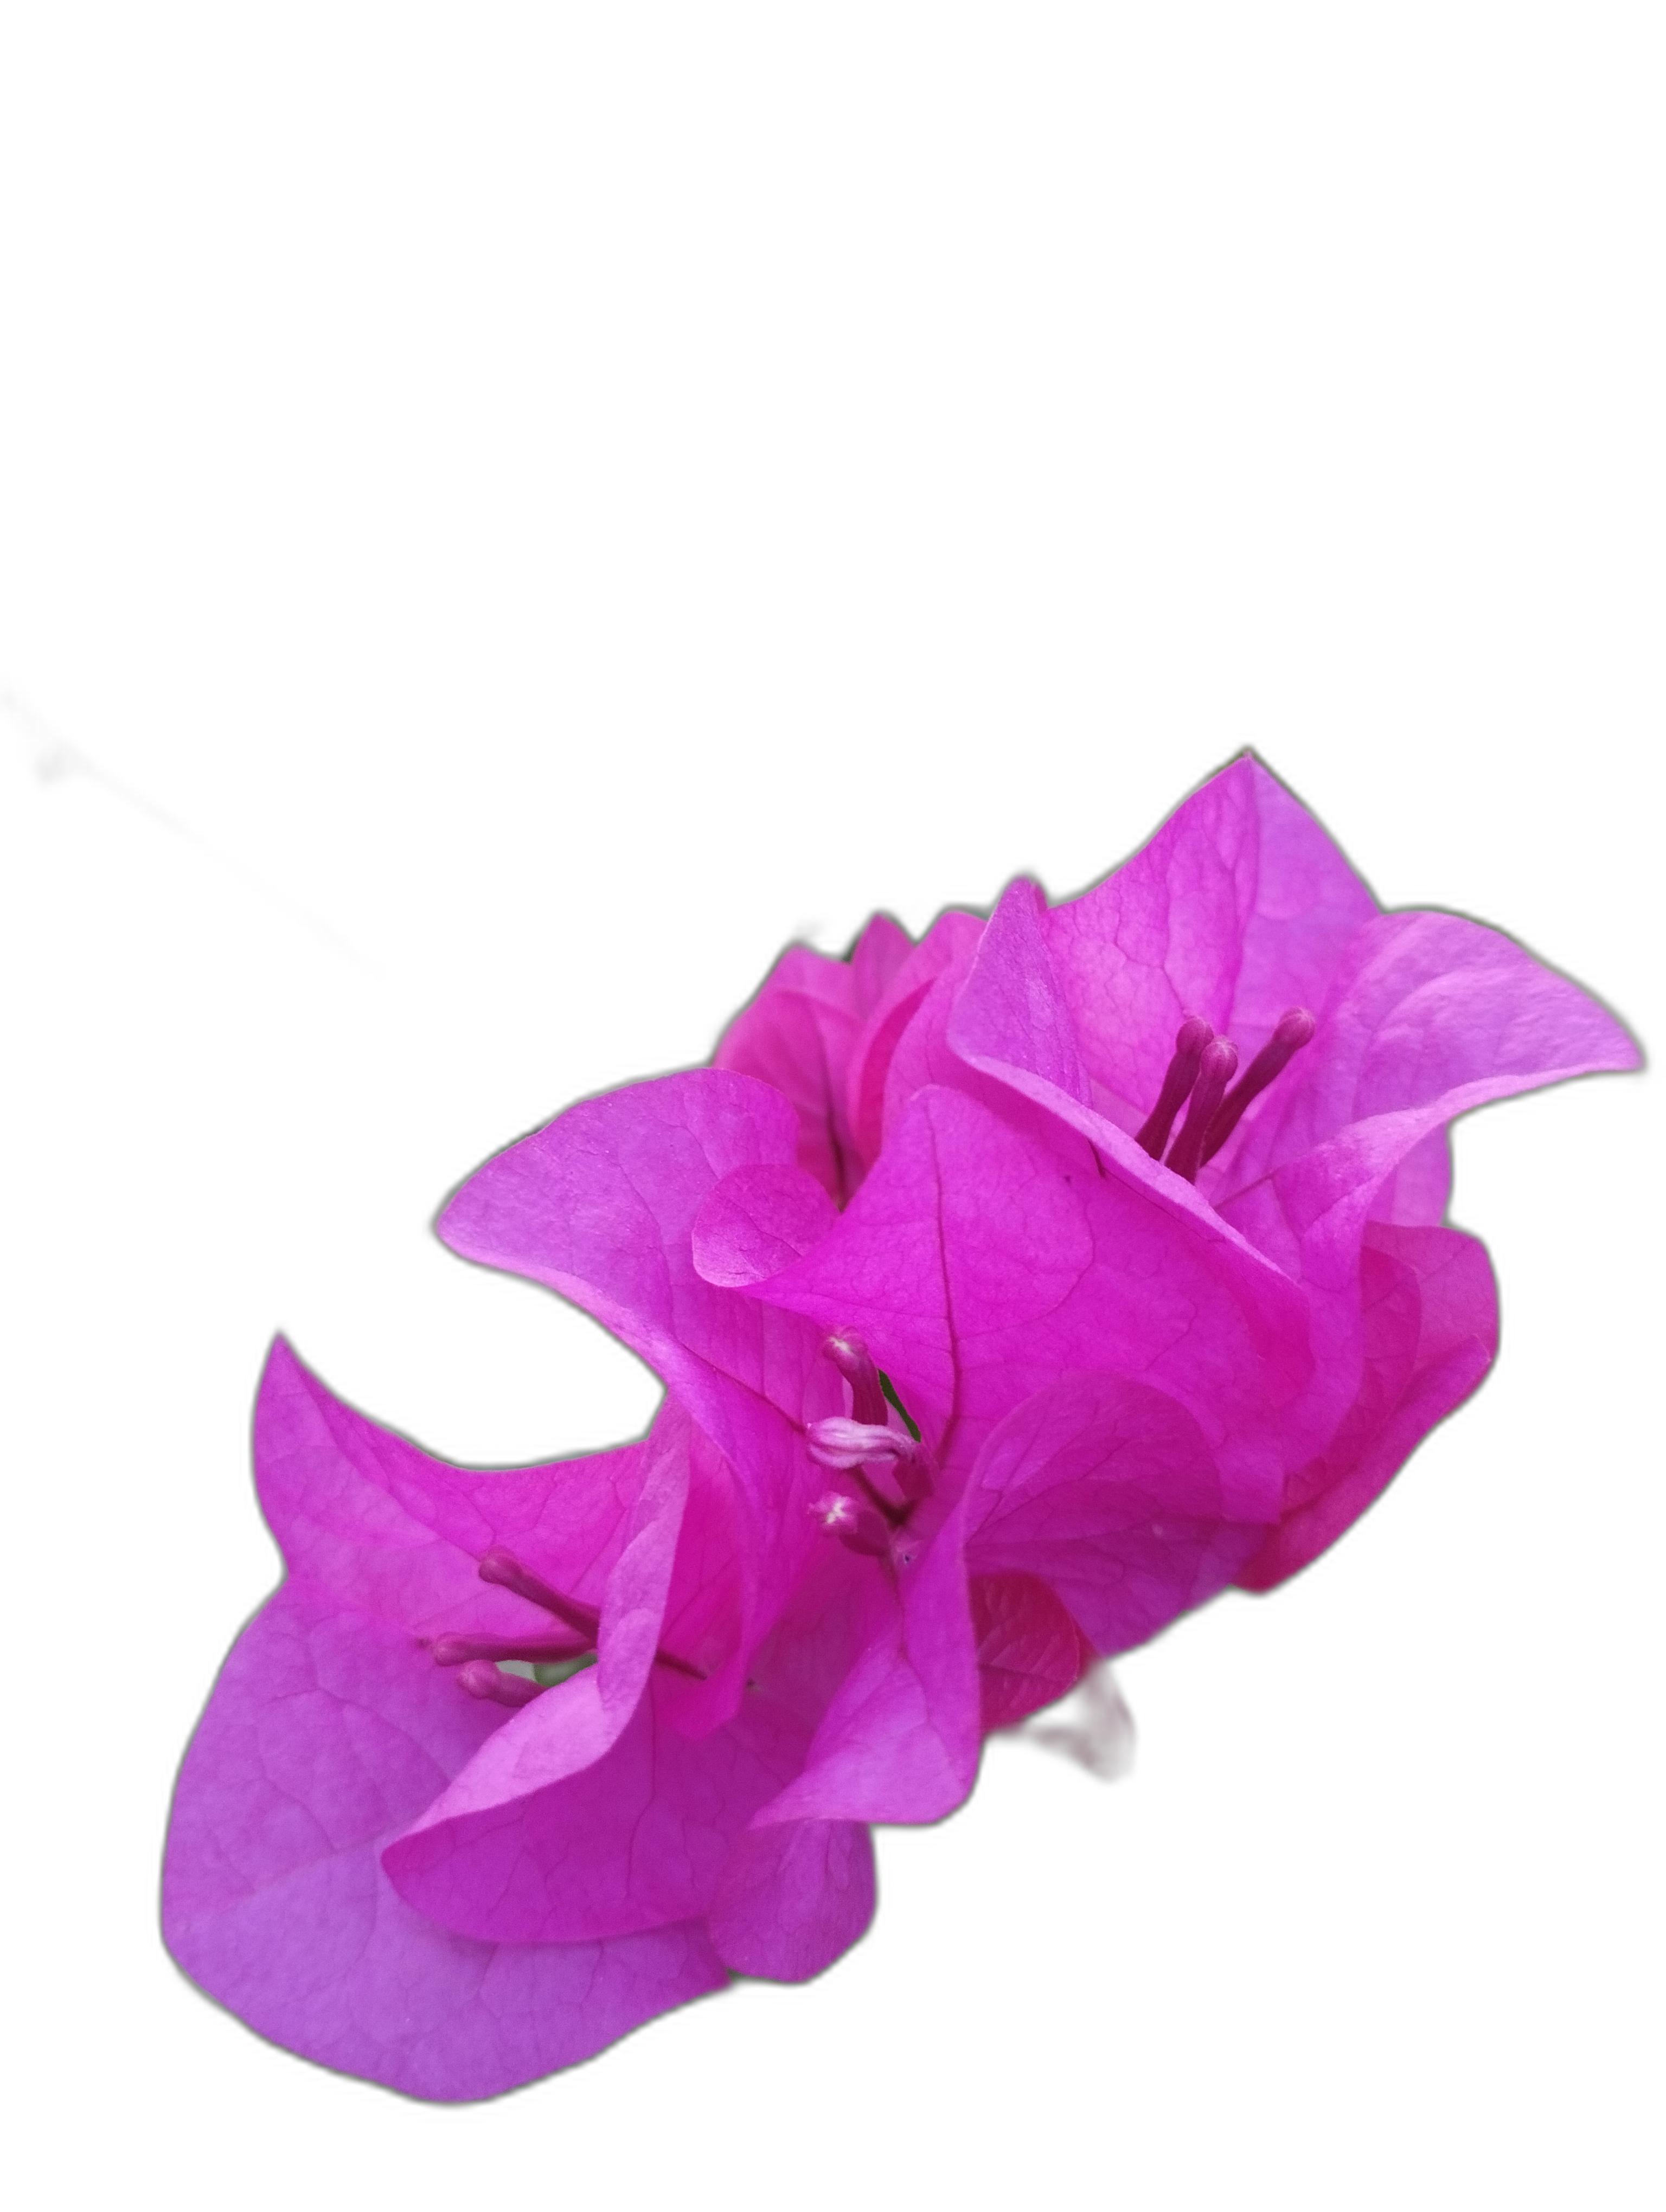
Label: Bougainvillea